Ross Hart (politician)

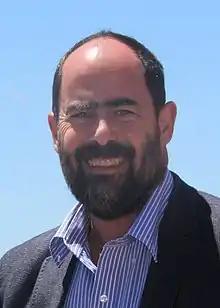

Ross Anthony Hart (born 4 June 1960) is a former Australian politician. He was the Australian Labor Party member for Bass from the 2016 federal election in which he defeated the sitting member, the Liberal Party of Australia's Andrew Nikolic with a 10.6 point swing against him. He lost the seat to Liberal Bridget Archer at the 2019 election.